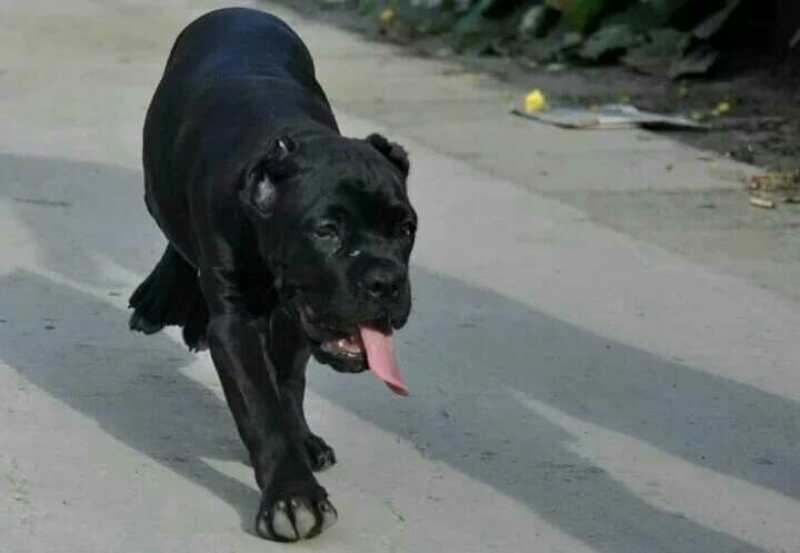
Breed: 253-n000105-Cane_Carso